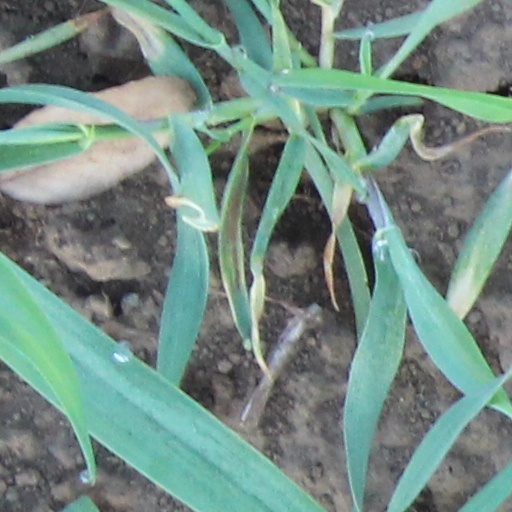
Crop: wheat